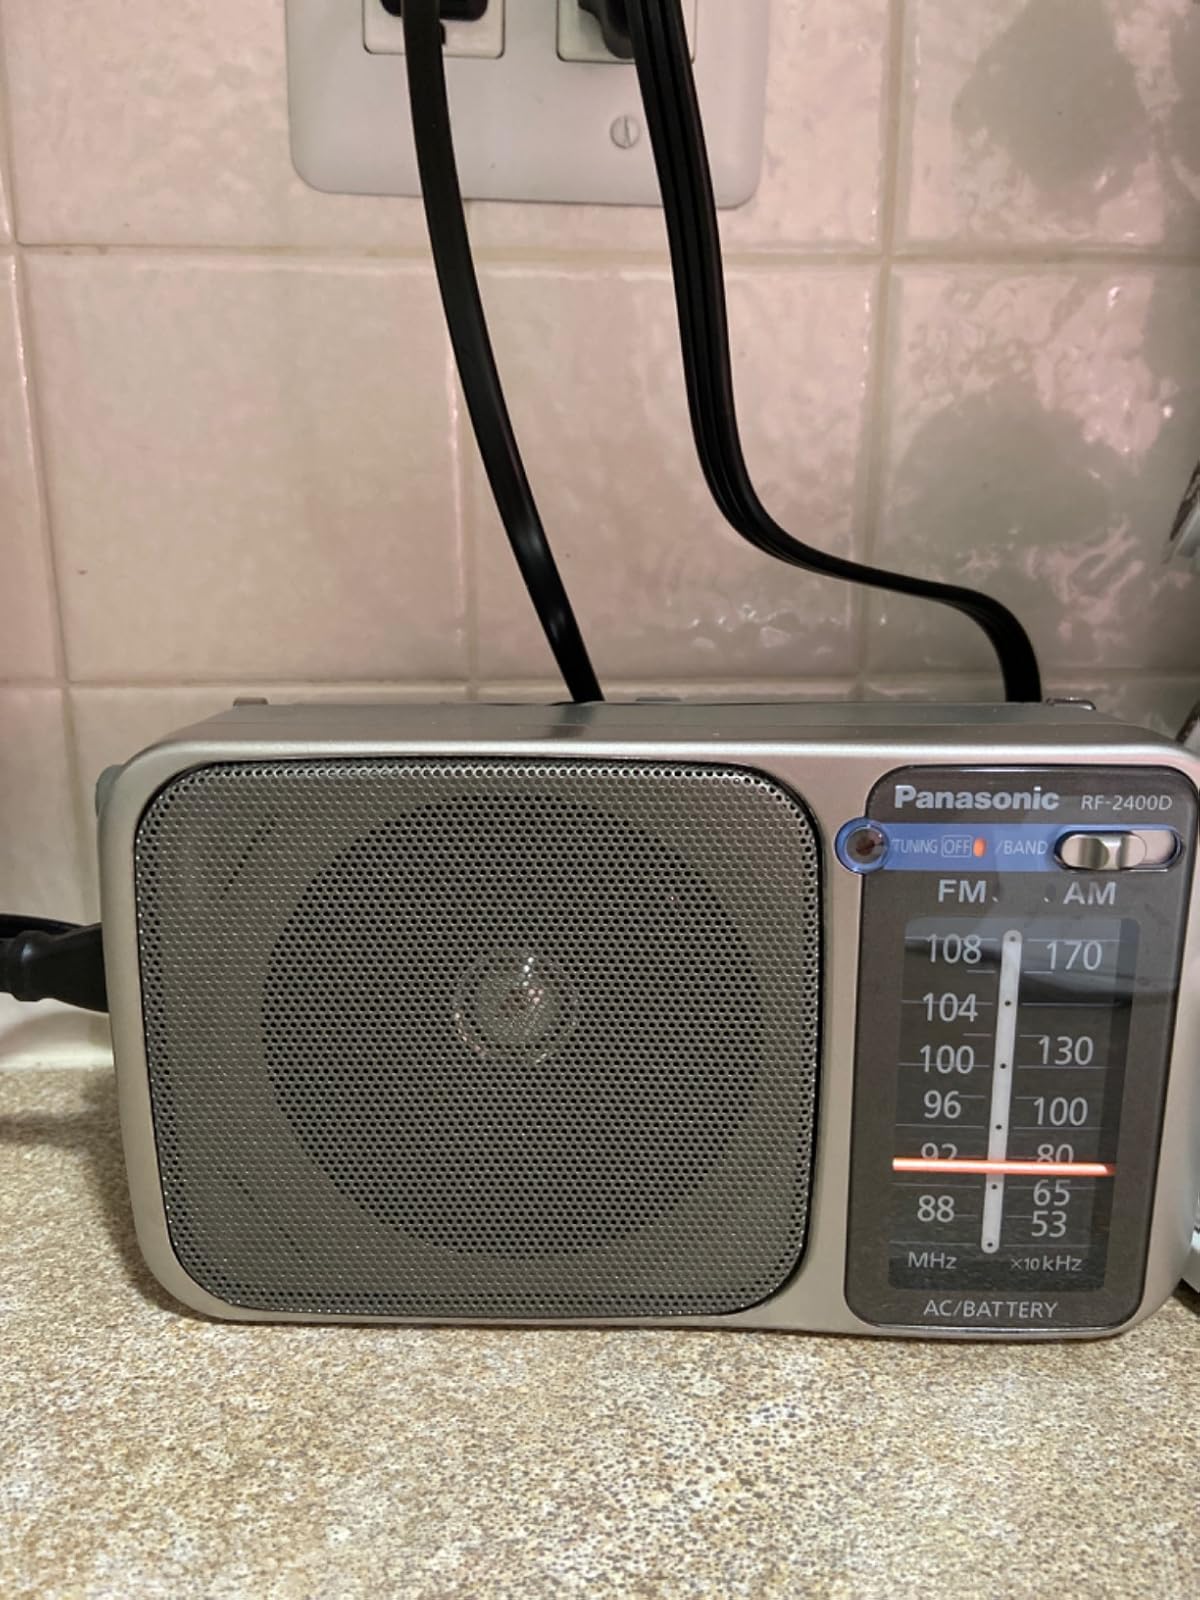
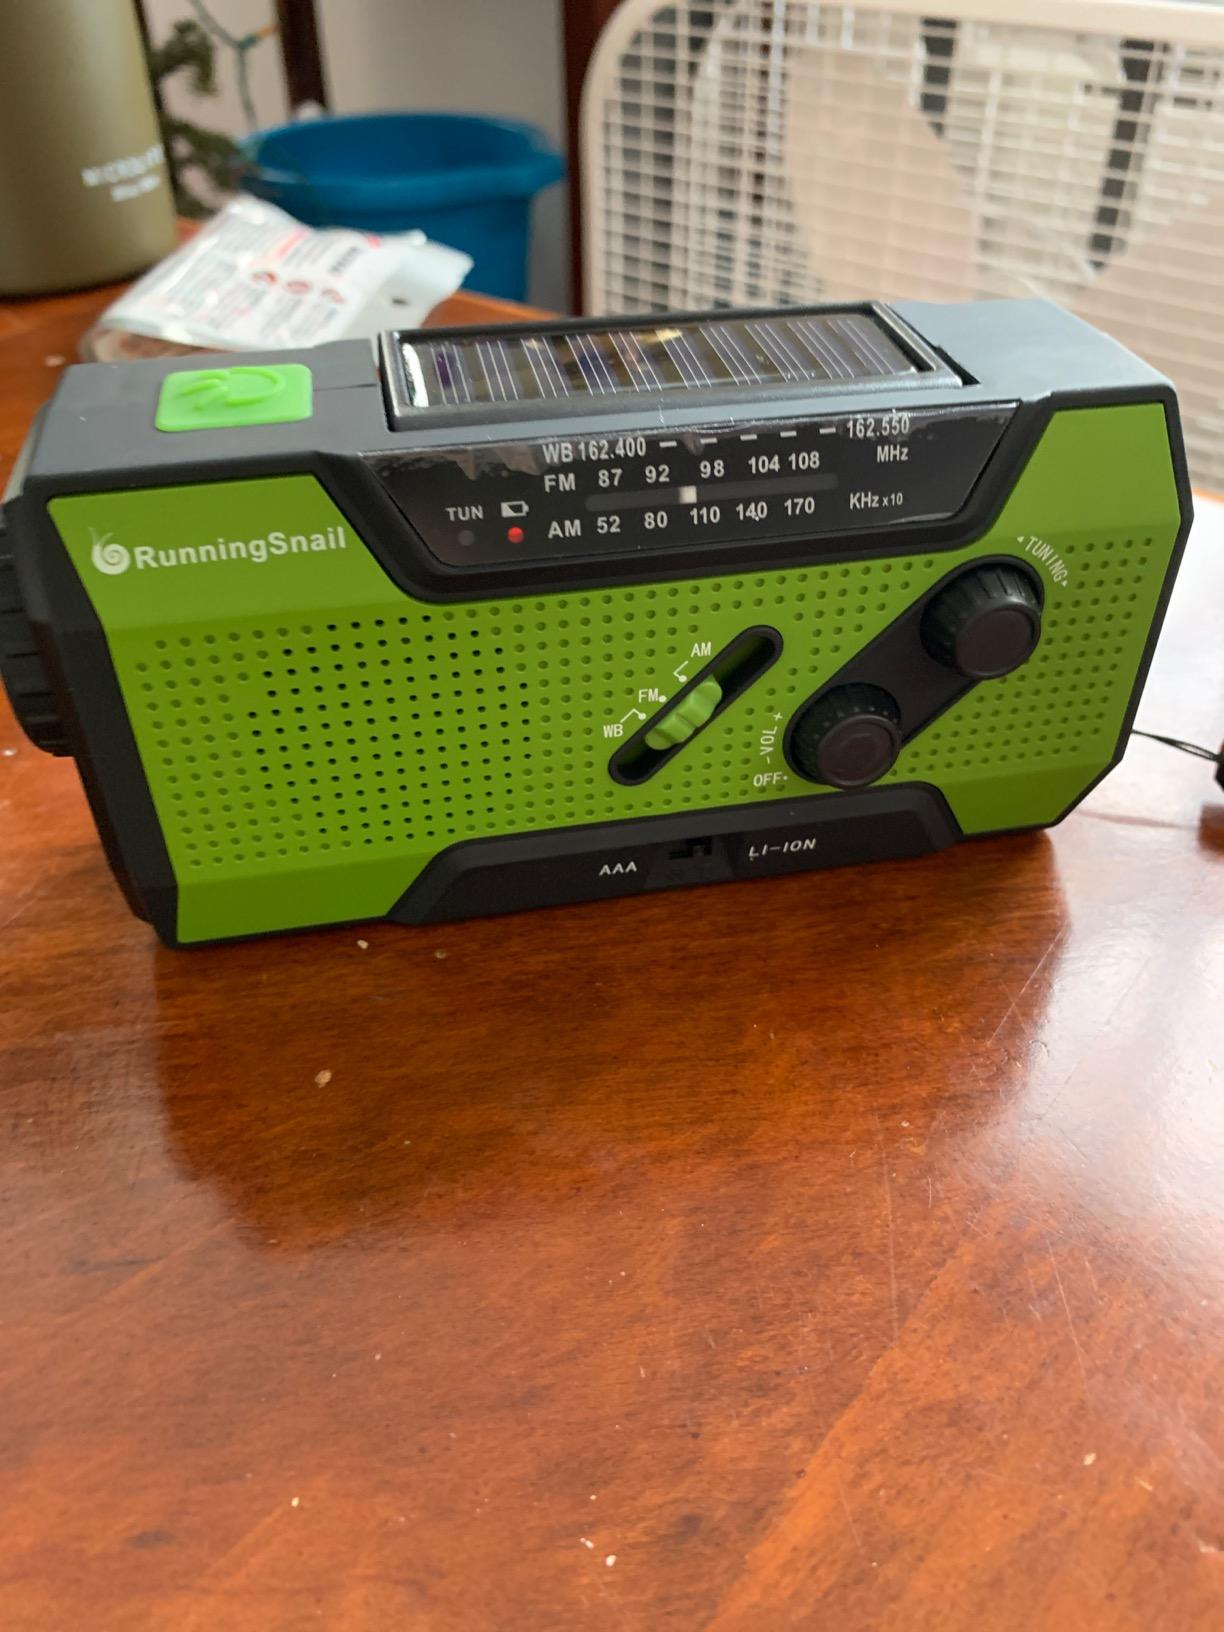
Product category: radio
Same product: no